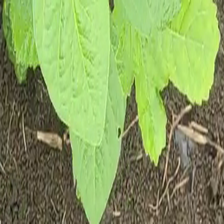
Weed species: Little_Mallow(Malva parviflora)